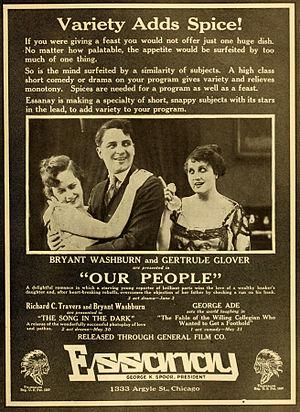
Bryant Washburn est un acteur américain, né Franklin Bryant Washburn III le 28 avril 1889 à Chicago, mort le 30 avril 1963 à Los Angeles — Quartier d'Hollywood.